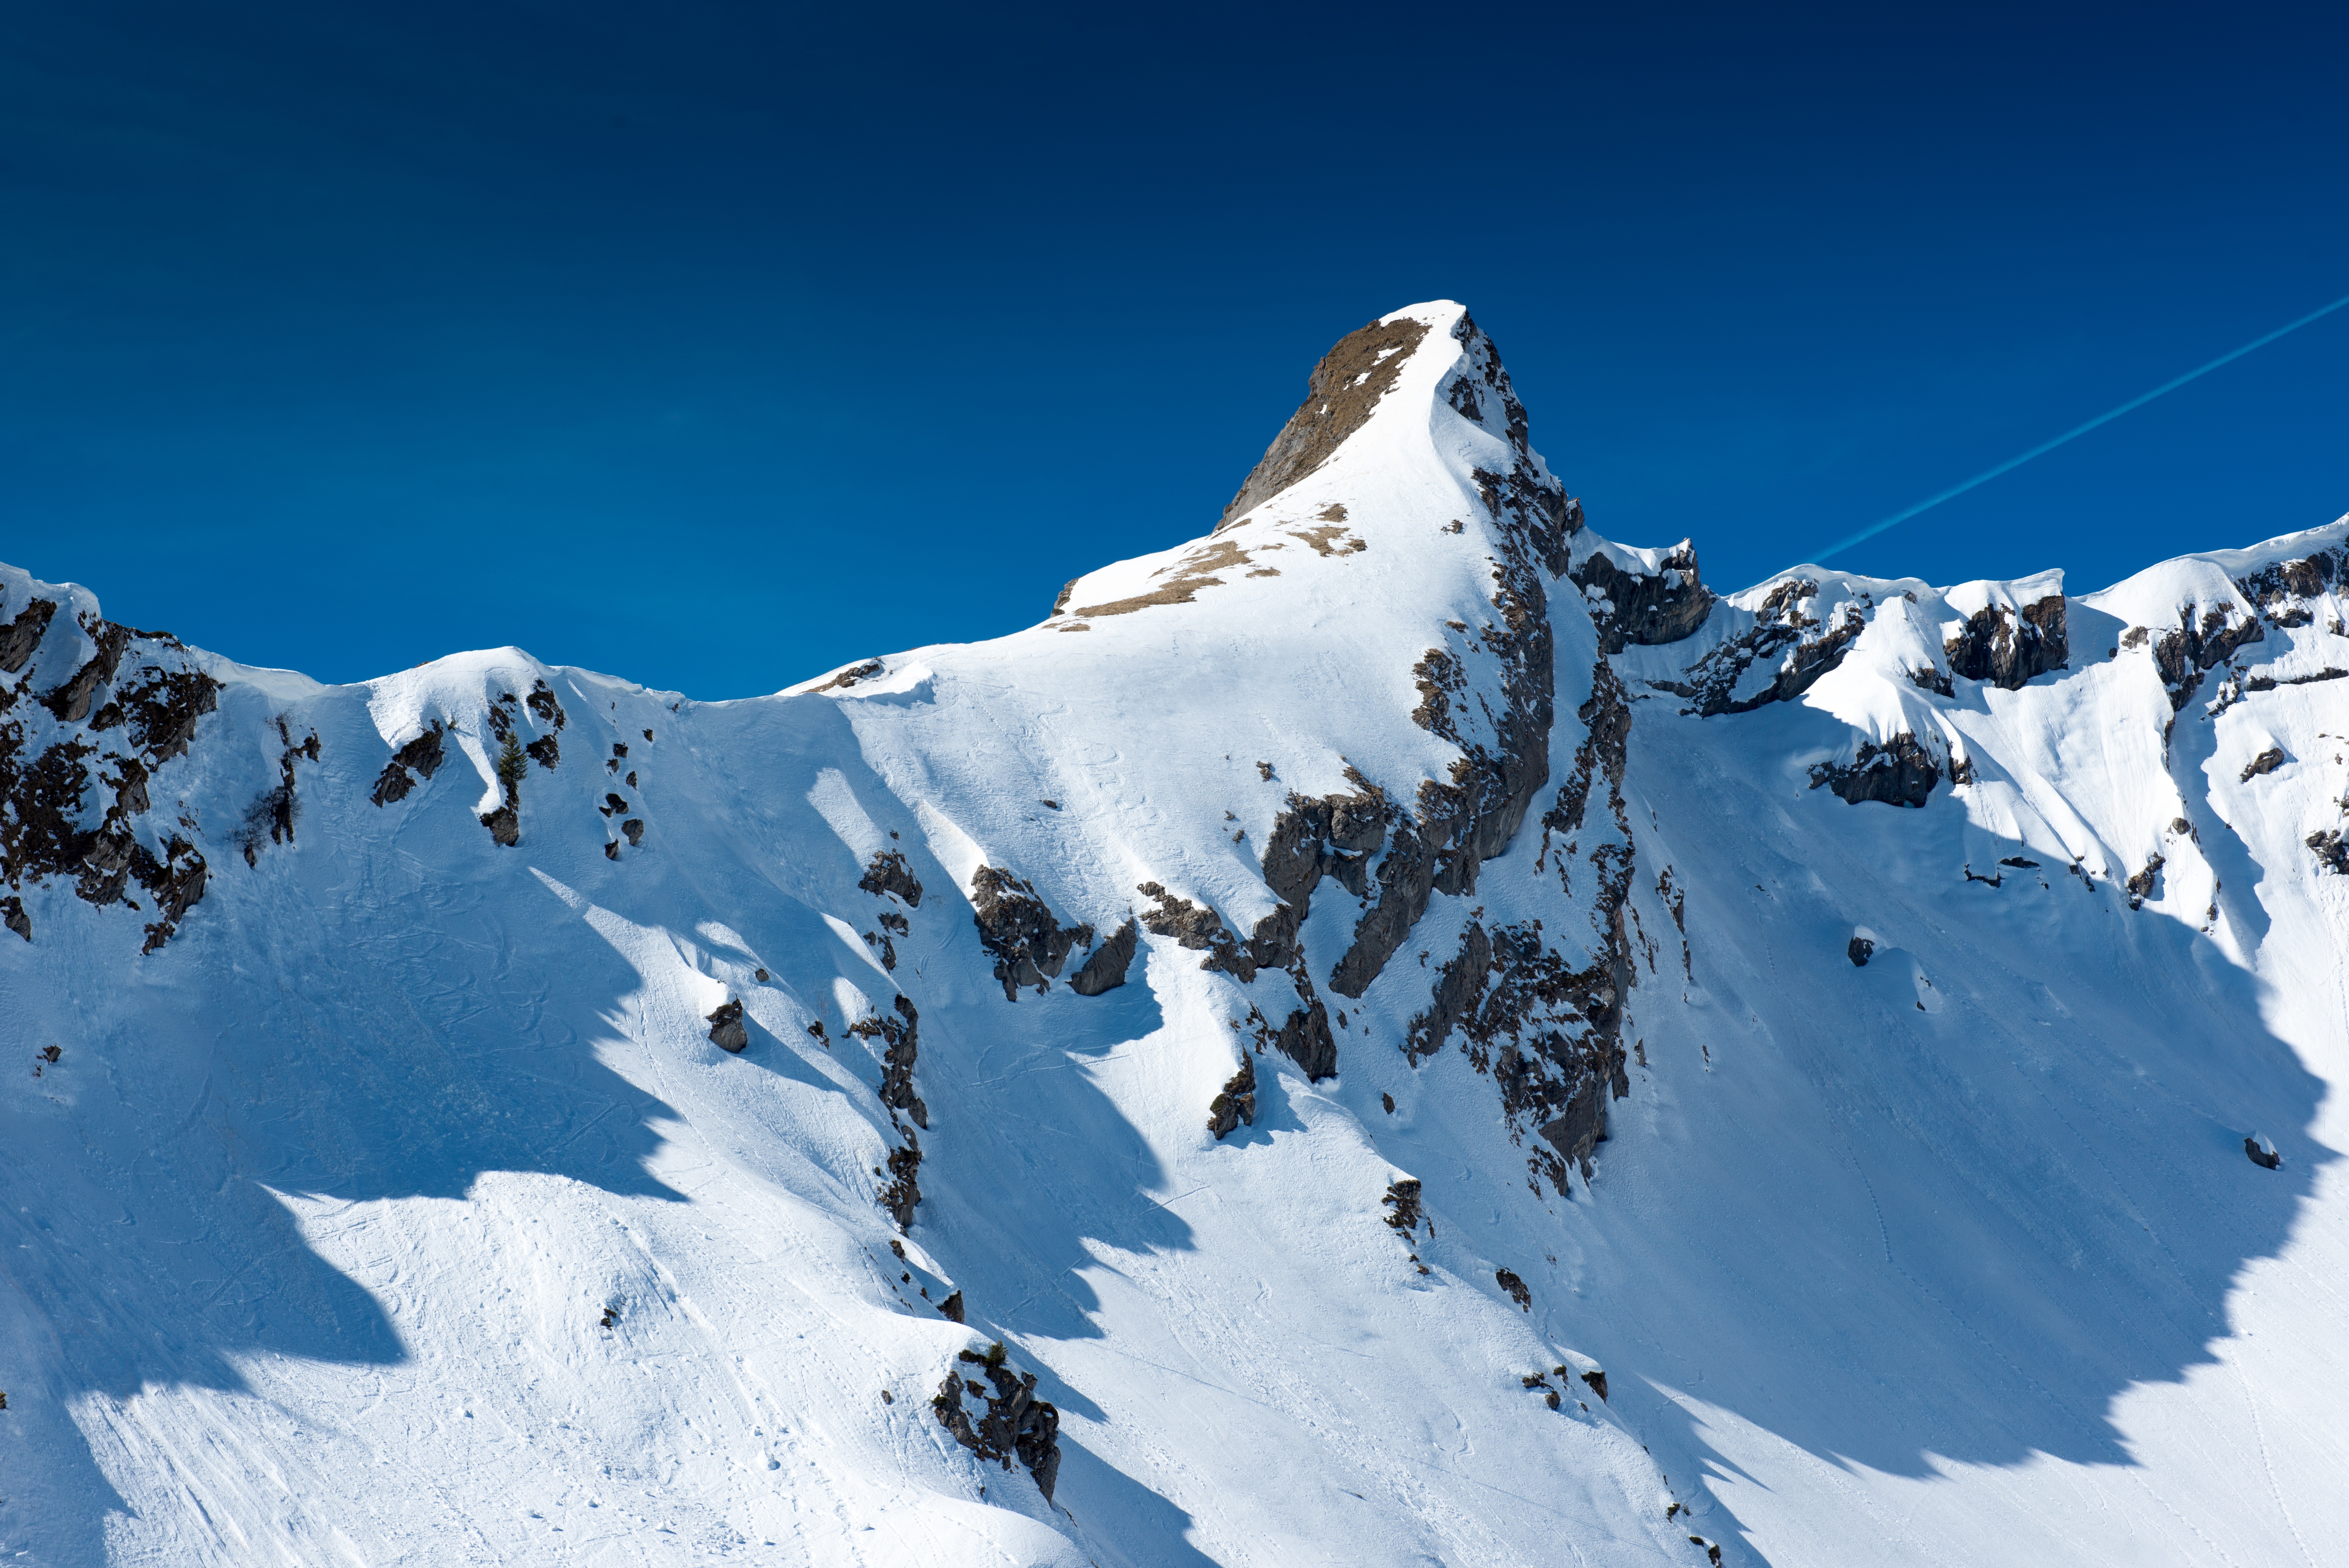
mountain, snow, winter, mountain range, skiing, season, ridge, summit, mountaineering, winter sport, massif, resort, alps, footwear, top, piste, apex, landform, ski touring, ski mountaineering, ski equipment, mountainous landforms, geological phenomenon